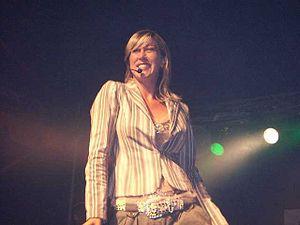
Ingrid Alberini dite In-Grid, née le 11 septembre 1973 à Guastalla, Italie est une chanteuse italienne de dance notamment connue pour son succès international Tu es foutu en 2003.